White-eared honeyeater

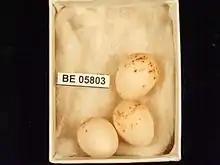
Eggs of the white-eared honeyeater

White-eared honeyeaters breed and nest from July to March. The nest is built among tangled twigs and leaves, low in a small shrub, bracken or coarse grass from 0.5 to 5 m high. The cup-shaped nest is constructed out of dry grass, fine stems, thin strips of bark and held together with cobwebs. The nest is lined with soft vegetation, down, feathers, hair, or fur. White-eared honeyeaters will pluck fur and hairs from livestock, humans, and native wildlife, such as kangaroos and wallabies.